Teenage Cocktail

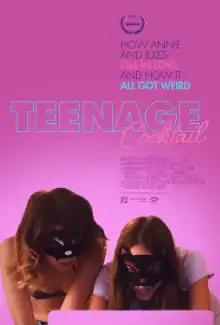
Film festival poster

Teenage Cocktail is a 2016 American romance film and thriller film written and directed by John Carchietta and starring Nichole Sakura, Fabianne Therese, Michelle Borth, Pat Healy, A. J. Bowen and Joshua Leonard. The film had its world premiere at South by Southwest on March 12, 2016.